Jah People

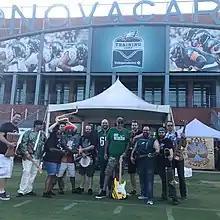
Jah People at the Philadelphia Eagles Annual BBQ

The tense climate in the region and the country in 2016 urged Jah People to use their platform and stages to encourage peace and harmony during the 2016 "Pop-Ups For Peace" tour - stops included SteelStacks in Bethlehem, PA, and Philadelphia's PHLLive Kickoff Concert and City Summer Concert Series, with pop-up shows at surprise locations. In May 2016, they performed for the Roots Rock Run 5K, an annual fundraiser by Black Thought of The Roots for youth programs in Philadelphia.